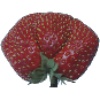
Label: strawberry_wedge